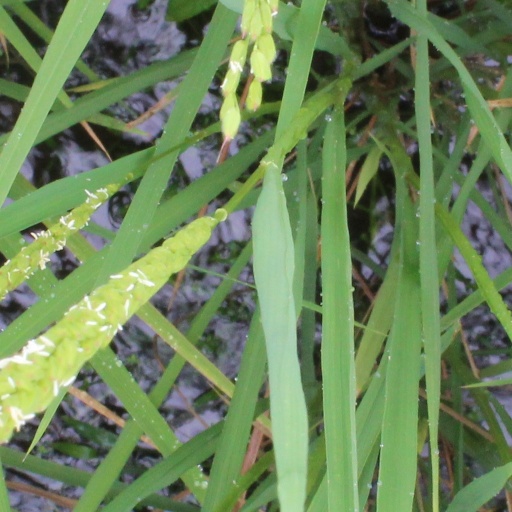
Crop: rice